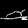
Label: Sandal